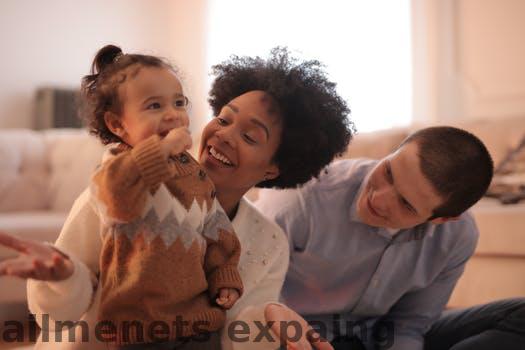
Label: Watermark